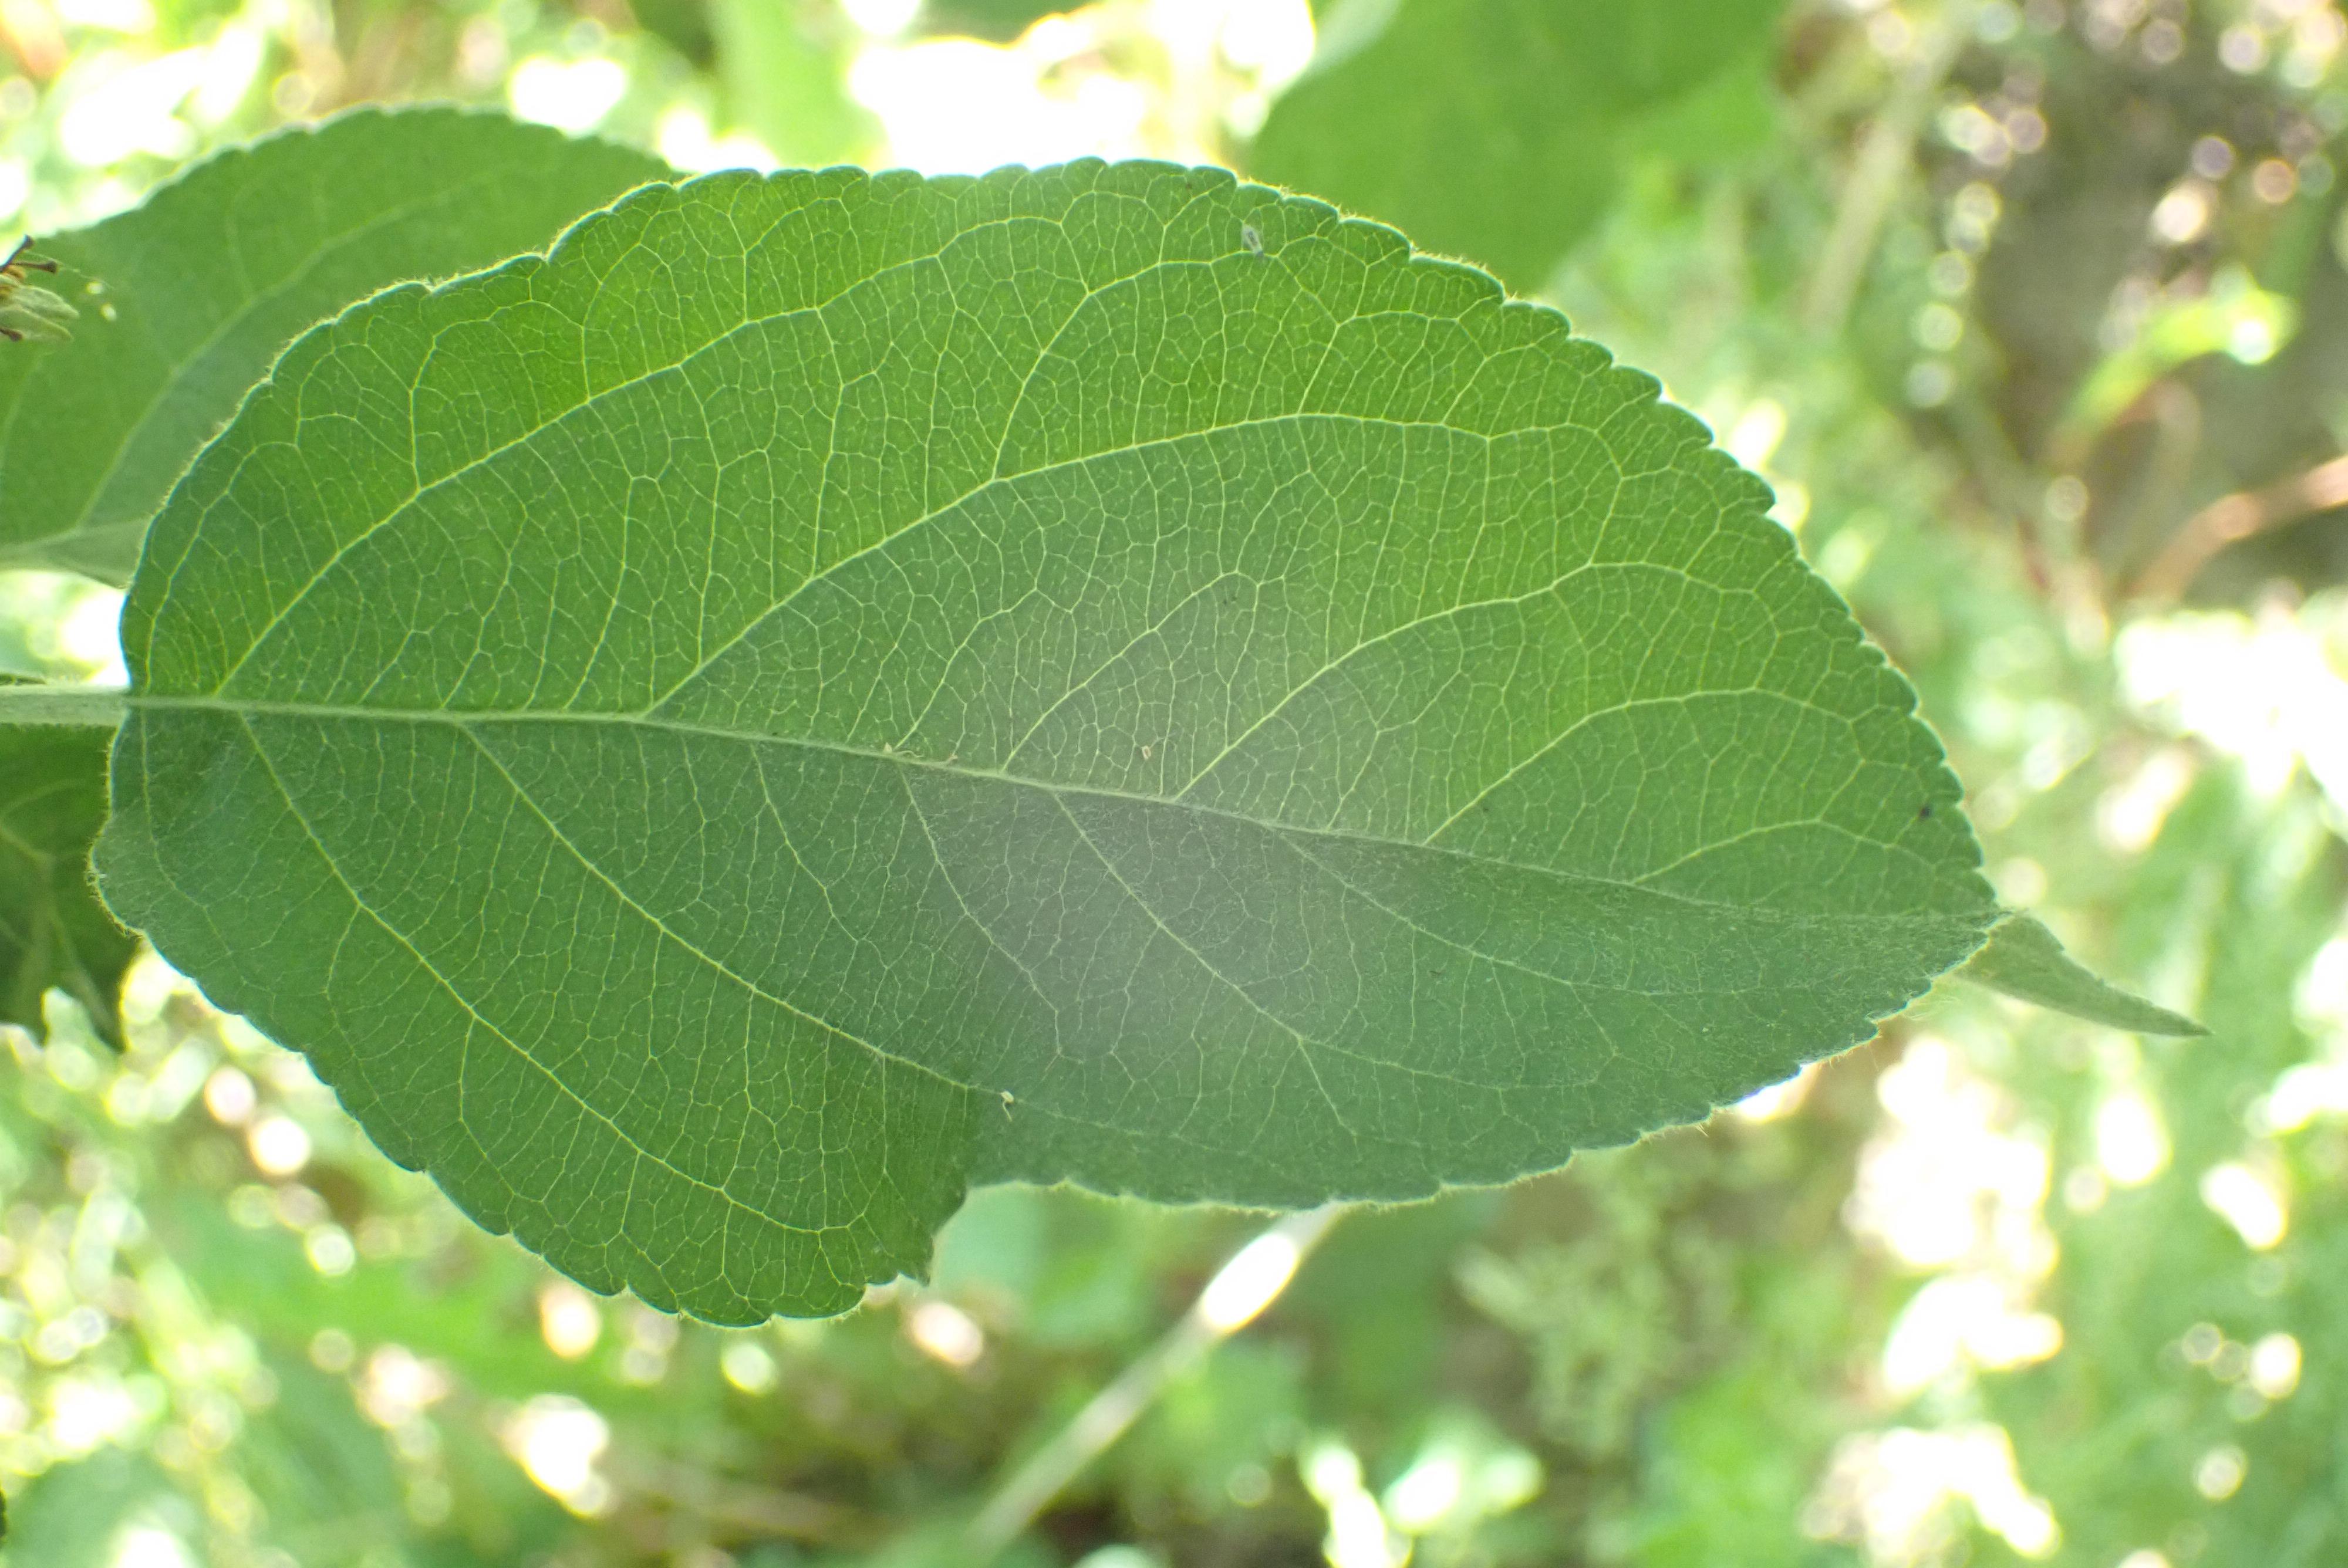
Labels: healthy